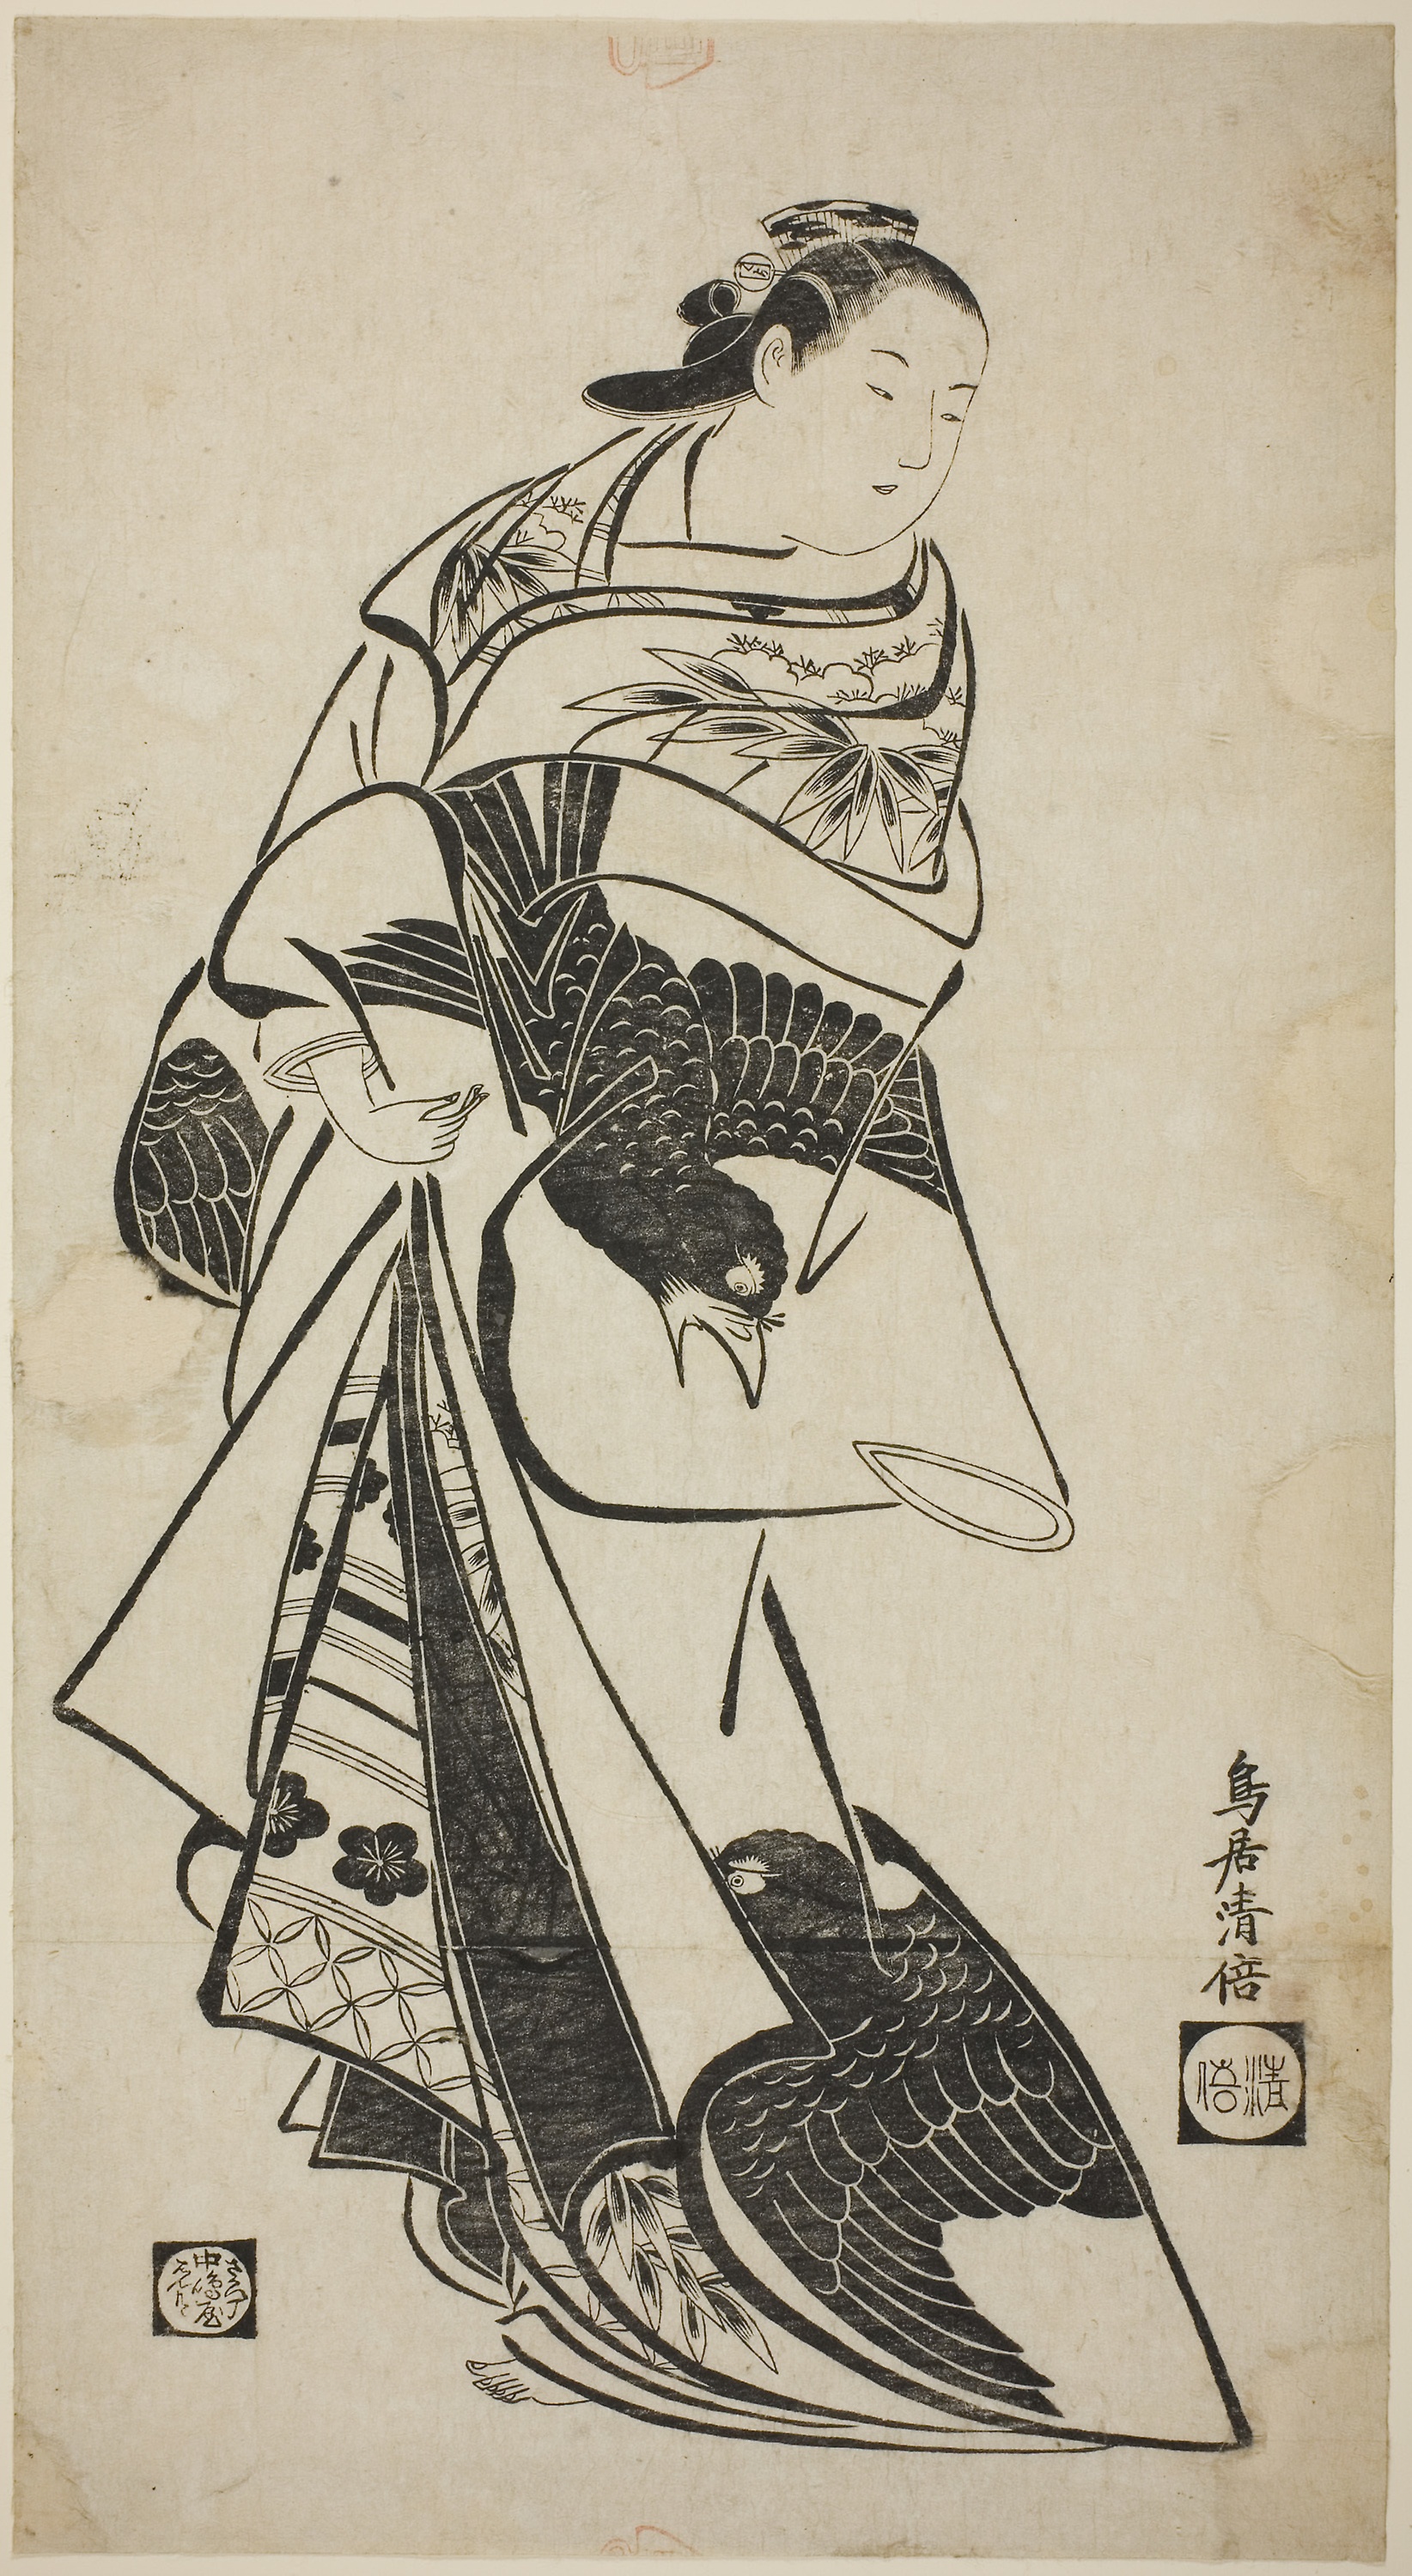
illustration, art, costume design, printmaking